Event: Nepal Earthquake
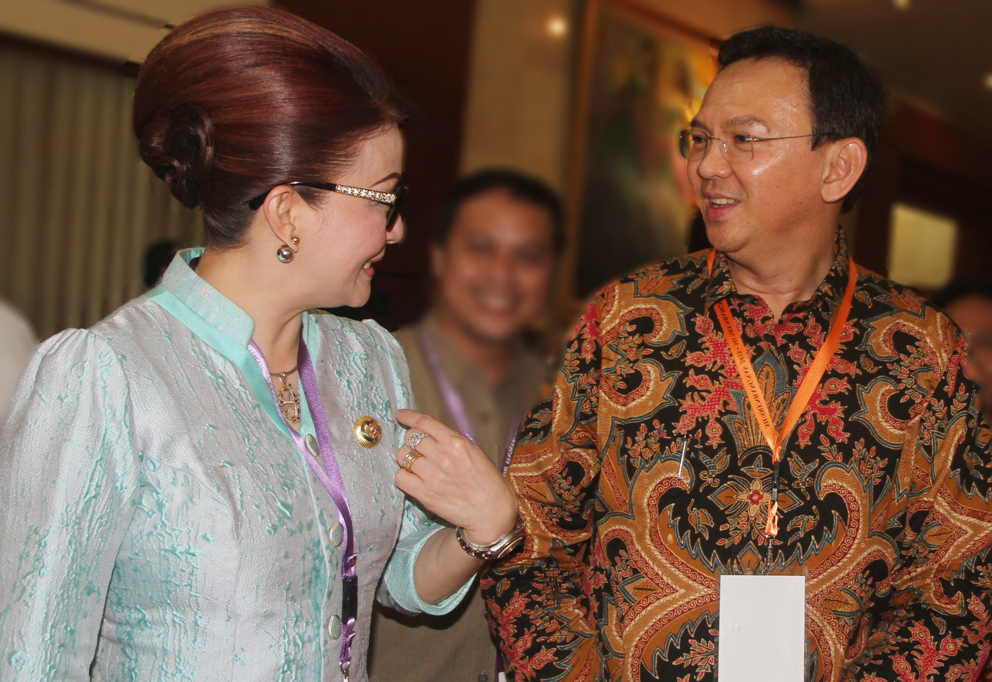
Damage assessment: no_damage